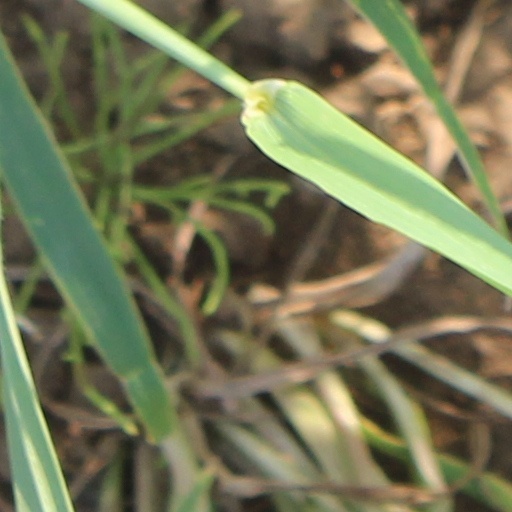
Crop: wheat